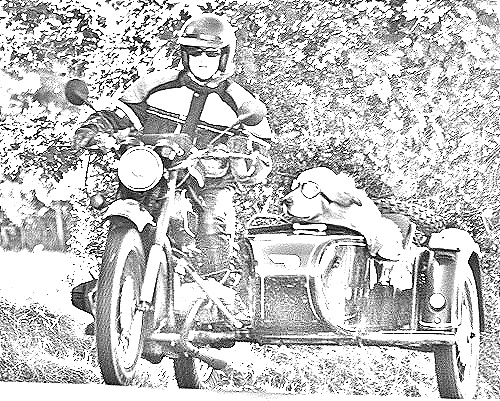
Portrait style: Sketch Portrait